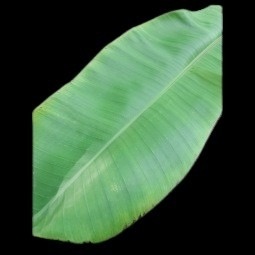
Label: Calcium